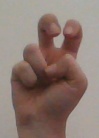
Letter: toot